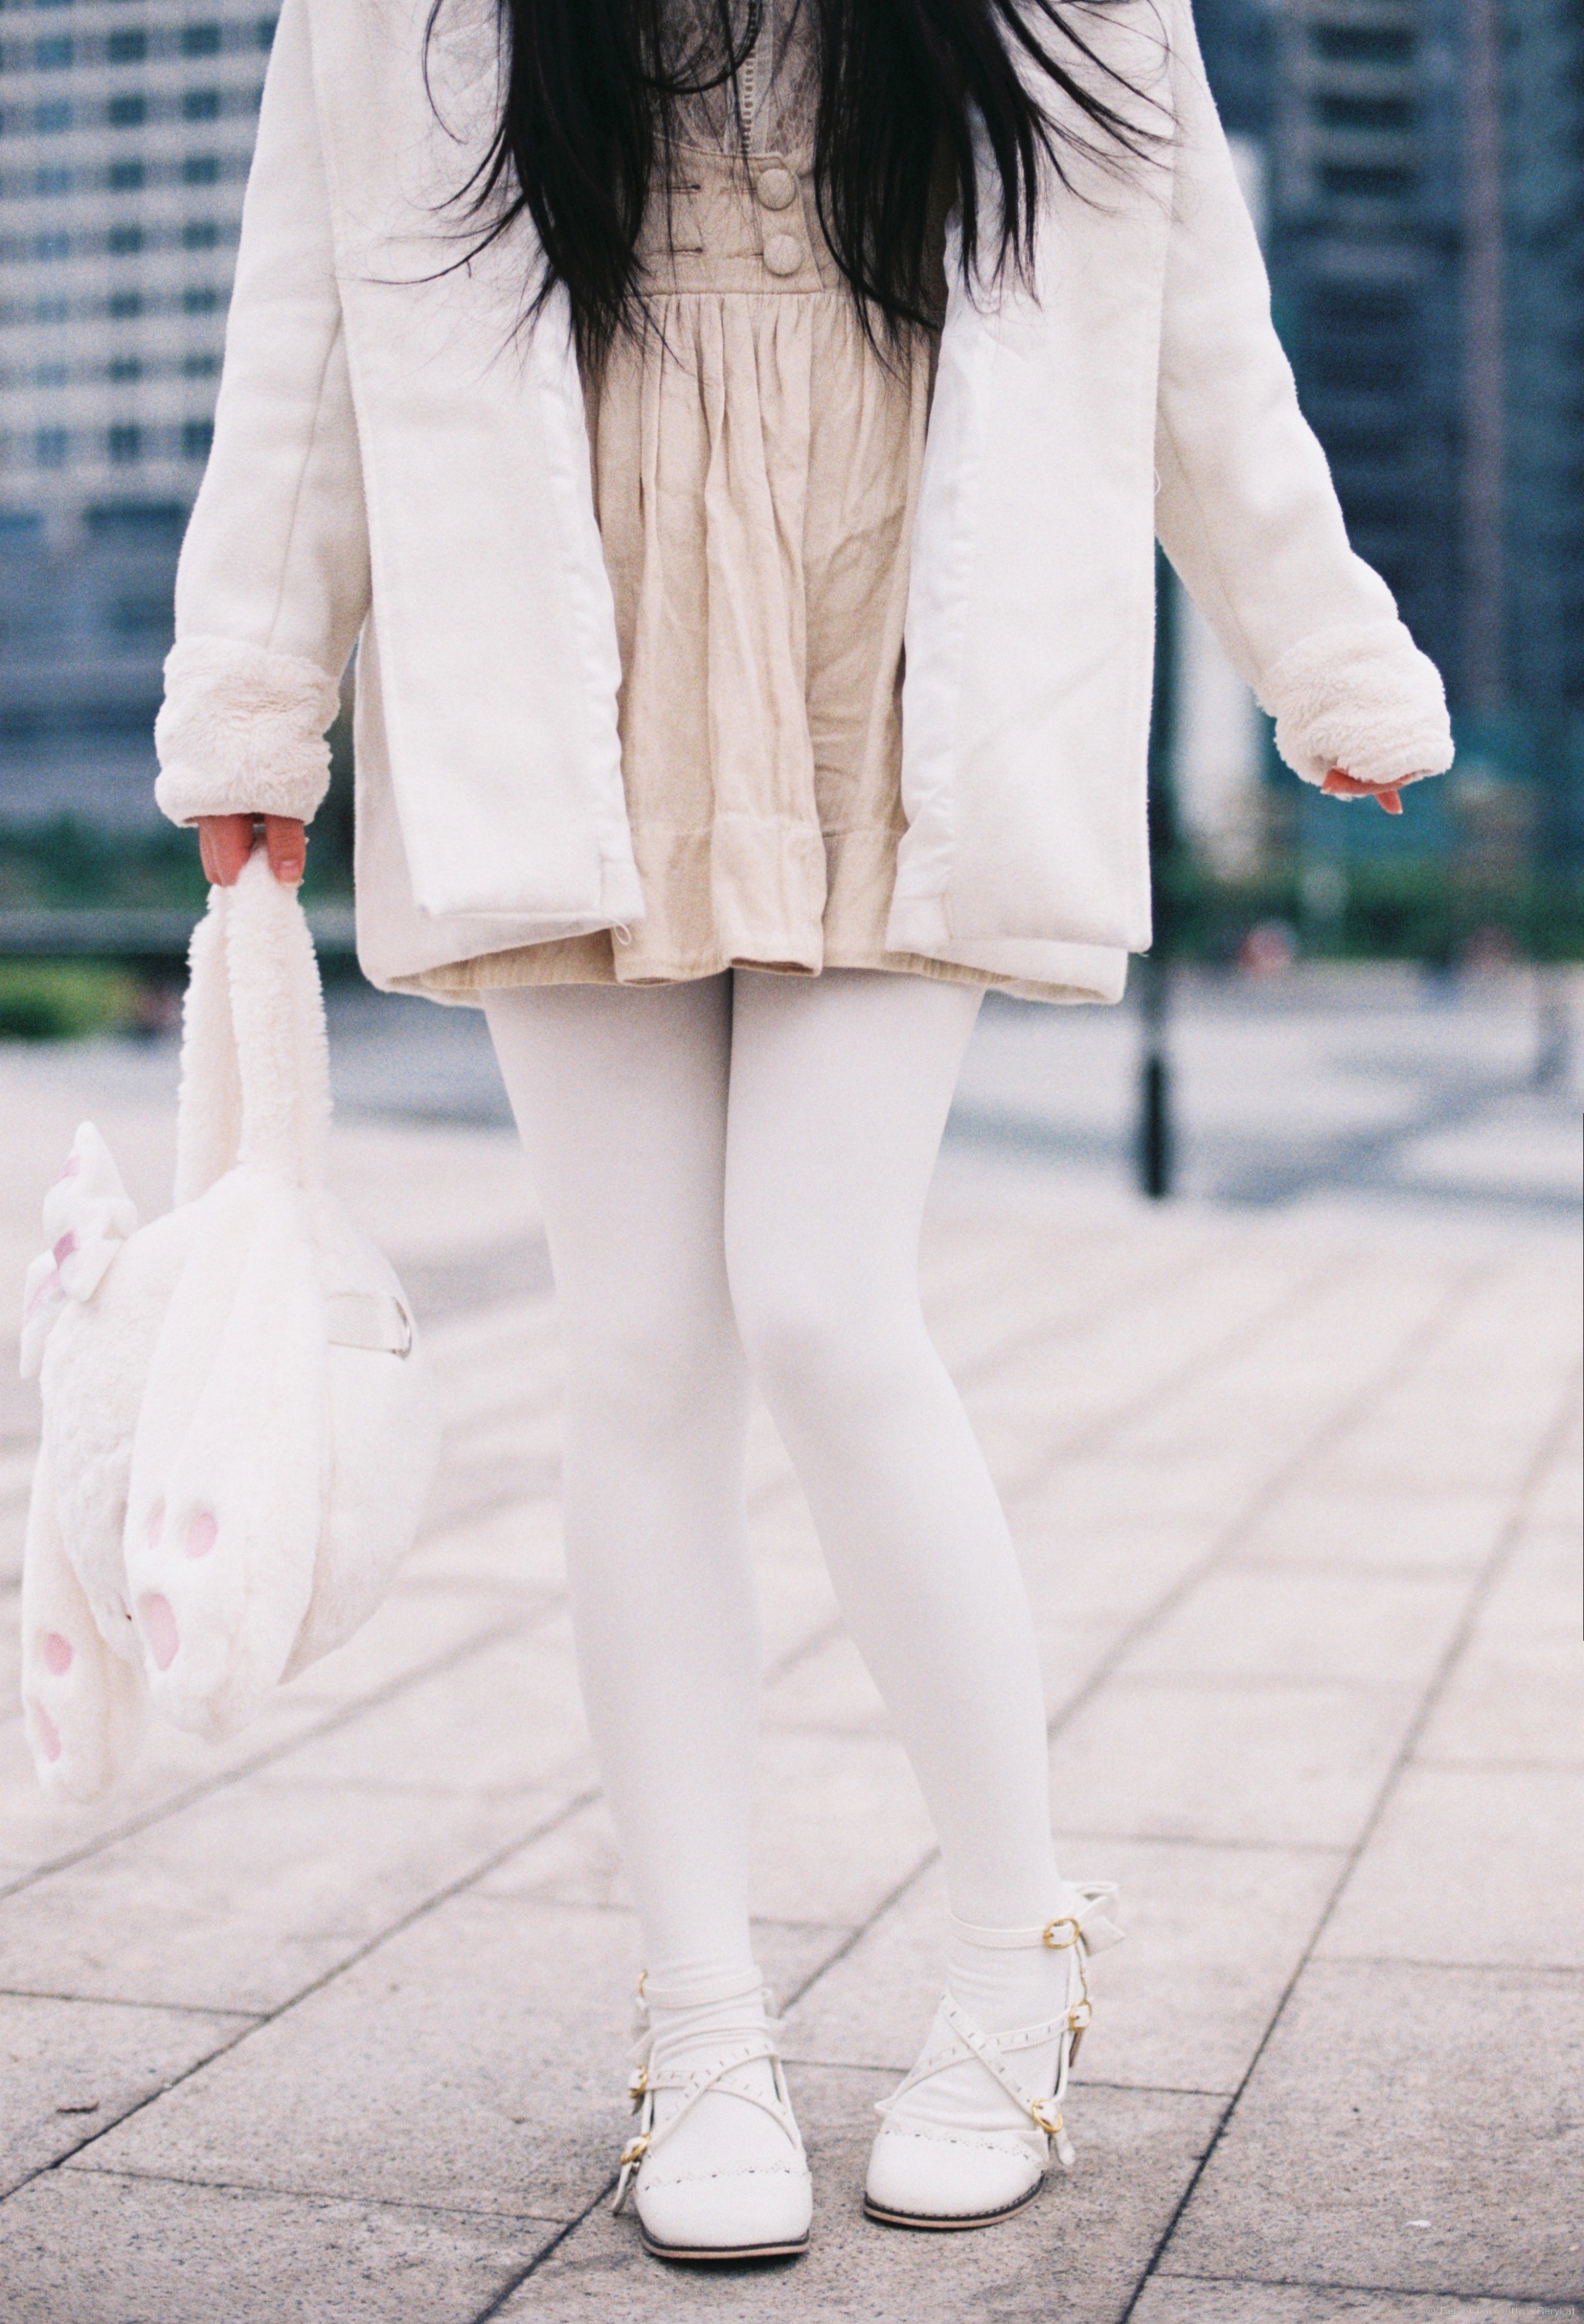
girl, white, leather, cute, film, analog, leg, fur, spring, clean, fashion, nikon, clothing, outerwear, collar, textile, shoes, legs, bright, faceless, skirt, agfa, tights, pantyhose, nikonf3, dressing, agfavistaplus200, photo shoot